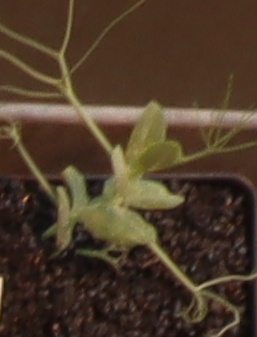
Label: Field Pea